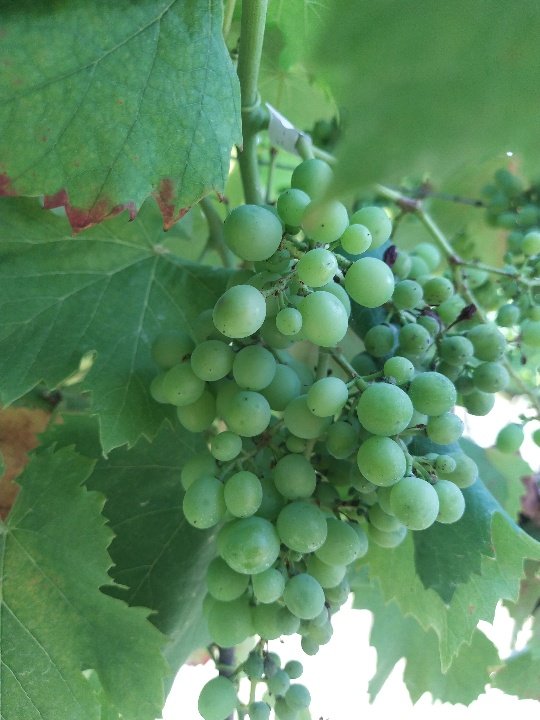
Berries visible: 89
Grape clusters: 1